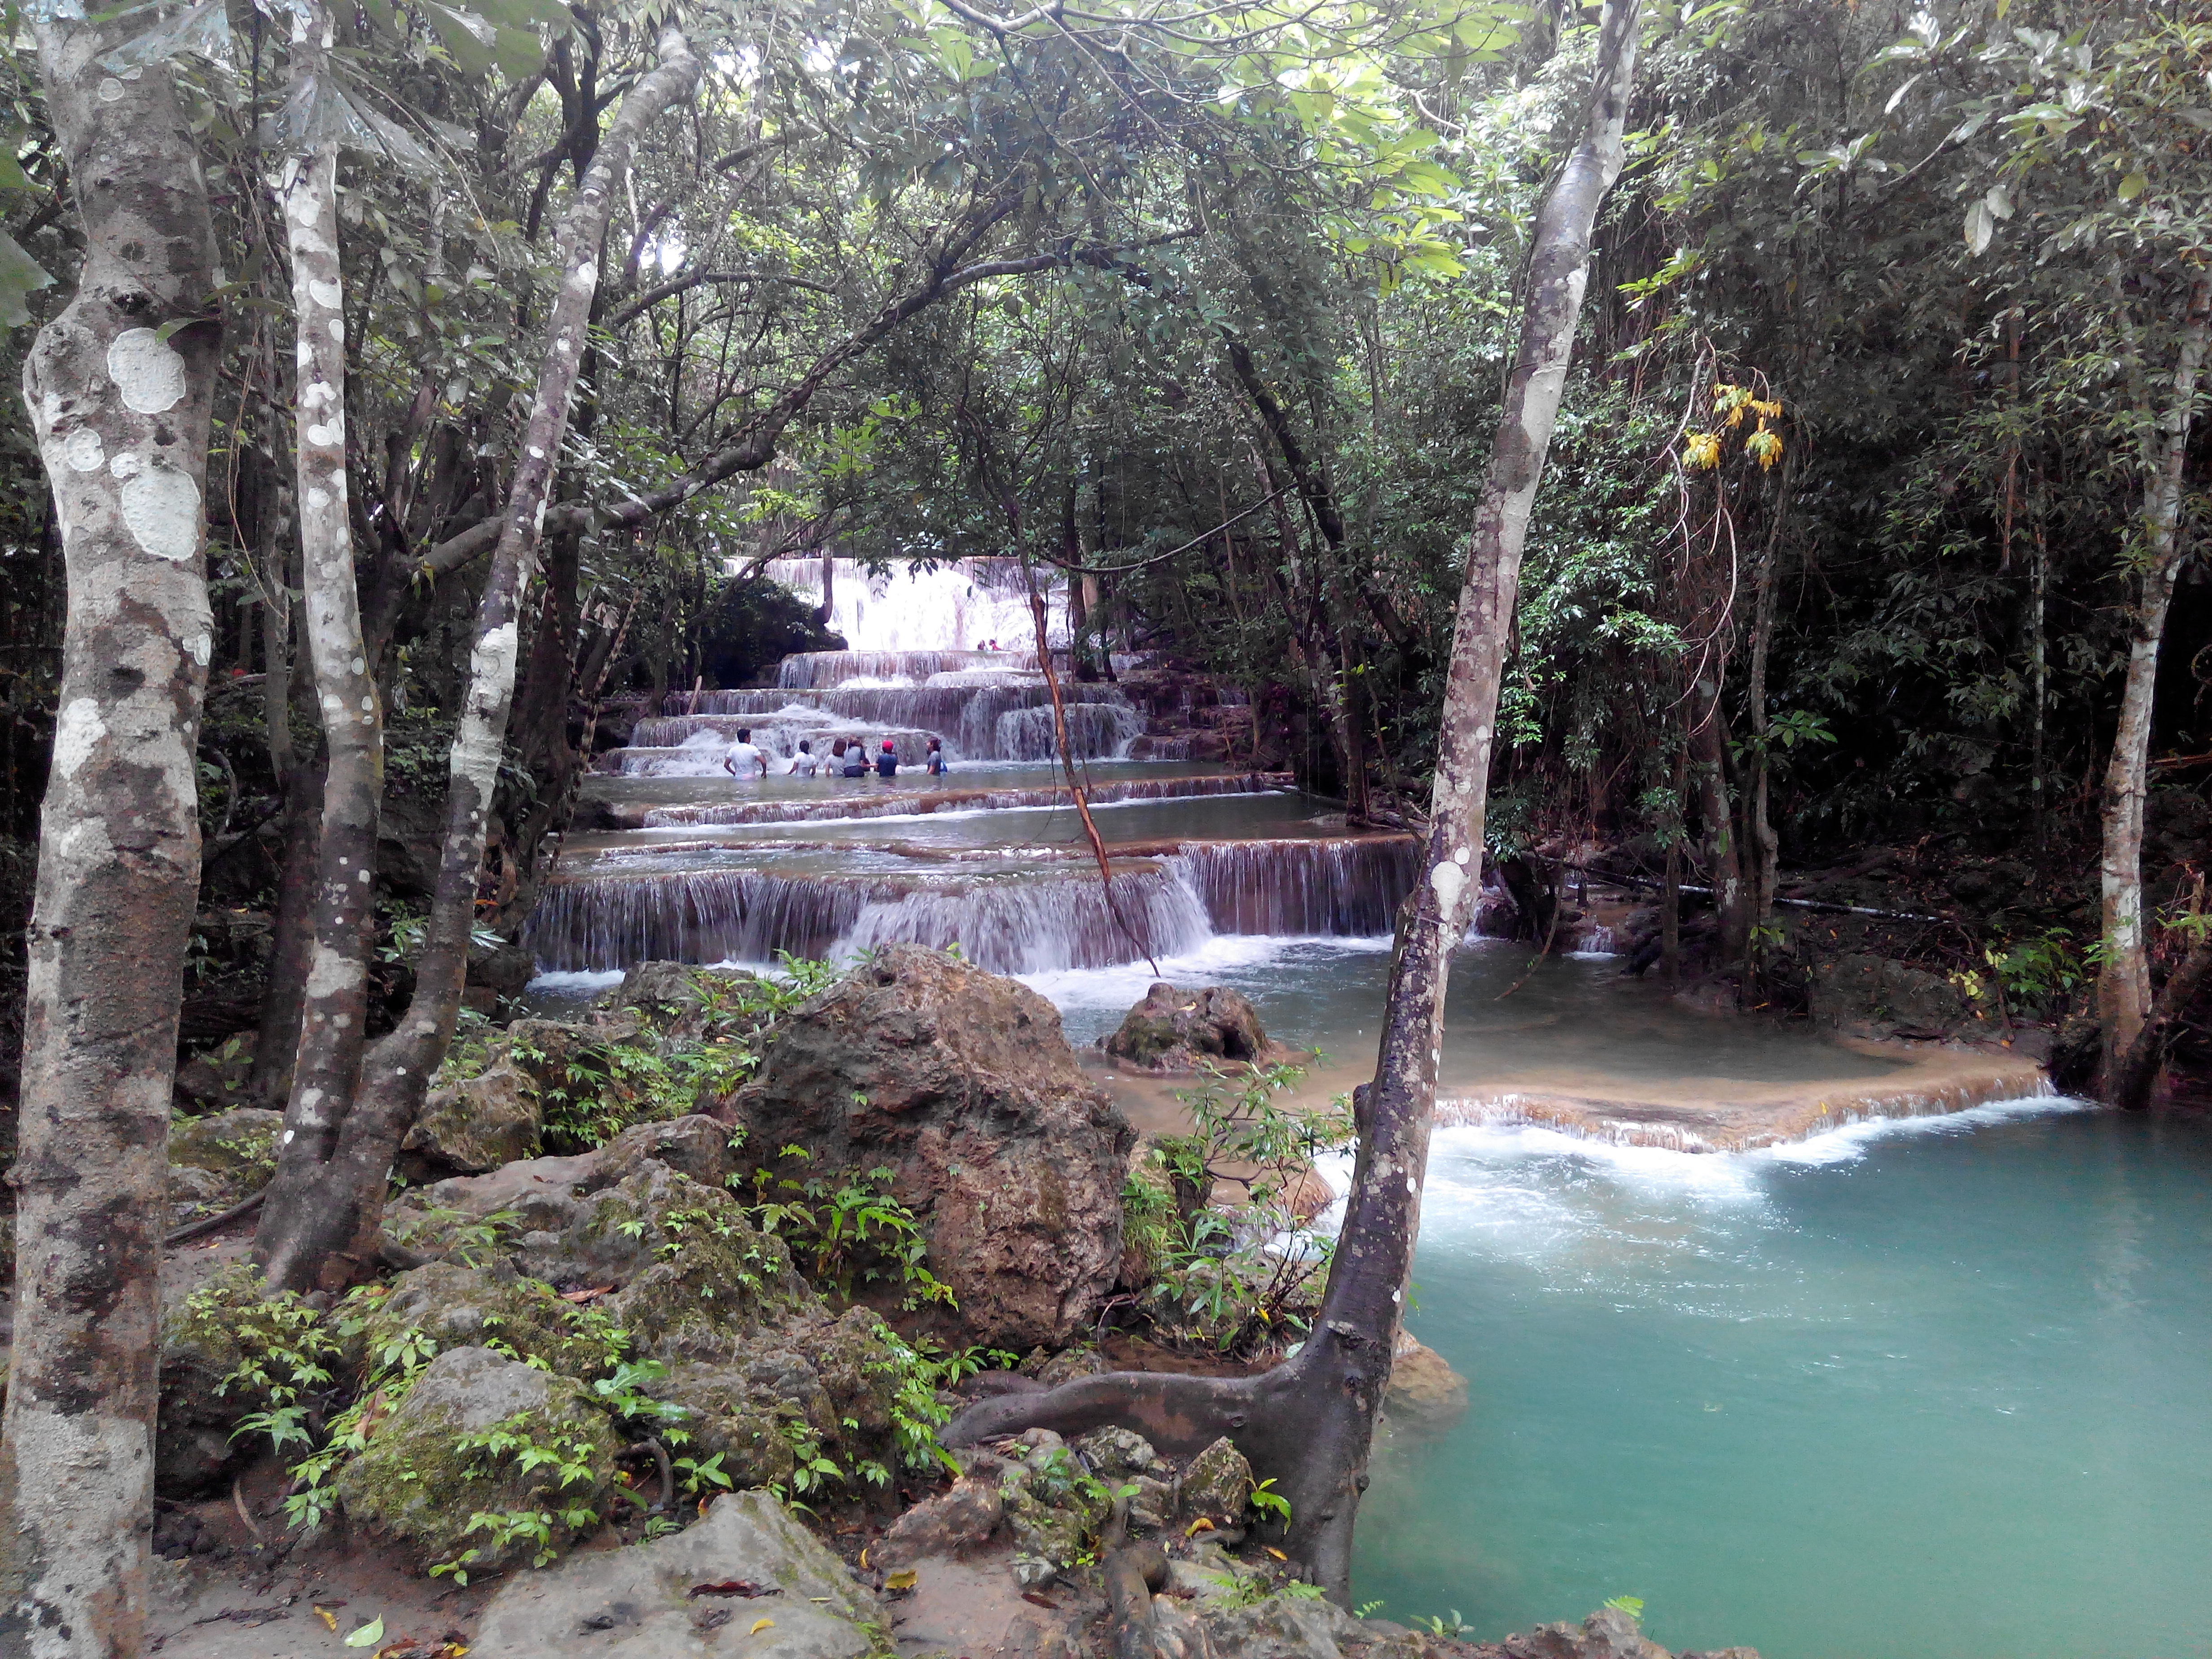
natural, water, plant, plant community, nature, spring, natural landscape, tree, fluvial landforms of streams, body of water, waterfall, biome, terrestrial plant, watercourse, lake, woody plant, riparian zone, trunk, arecales, landscape, leisure, water feature, forest, chute, stream, woodland, creek, wetland, temperate broadleaf and mixed forest, jungle, grass, rock, old growth forest, fountain, tropics, shrub, arroyo, mountain river, riparian forest, tropical and subtropical coniferous forests, garden, valdivian temperate rain forest, mineral spring, rainforest, wildlife, reservoir, rapid, landscaping, pond, Northern hardwood forest, stream bed, floodplain, soil, tourism, reflection, swamp, bayou, vacation